Wartenberg (Berlin)

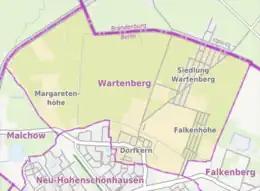
Map of the locality

Wartenberg is a German locality ("Ortsteil") within the borough ("Bezirk") of Lichtenberg, Berlin. Until 2001 it was part of the former borough of Hohenschönhausen.